Tayler Malsam

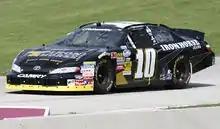
2010 #10 car for Braun Racing

For the 2010 season, it was announced that Malsam would run the #56 Toyota for the newly formed Kyle Busch Motorsports. After early sponsor Talking Rain was dismissed, Toyota sponsored their 2010 Truck effort. After Malsam accepted a ride in the Nationwide Series, KBM shut down the 56 team due to a lack of sponsorship. Malsam then made his Nationwide Series debut at Nashville Superspeedway, driving the Braun Racing #10 car. He would finish his Nationwide debut in 11th, although his debut would be overshadowed after a 25-point penalty was given to the team by NASCAR.